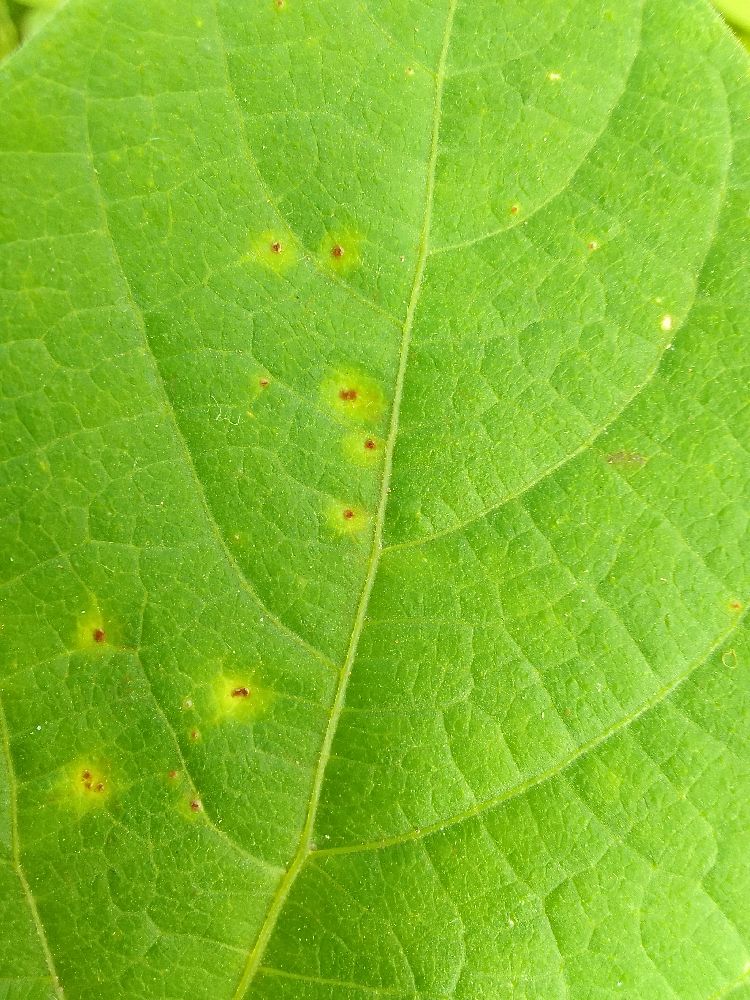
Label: rust